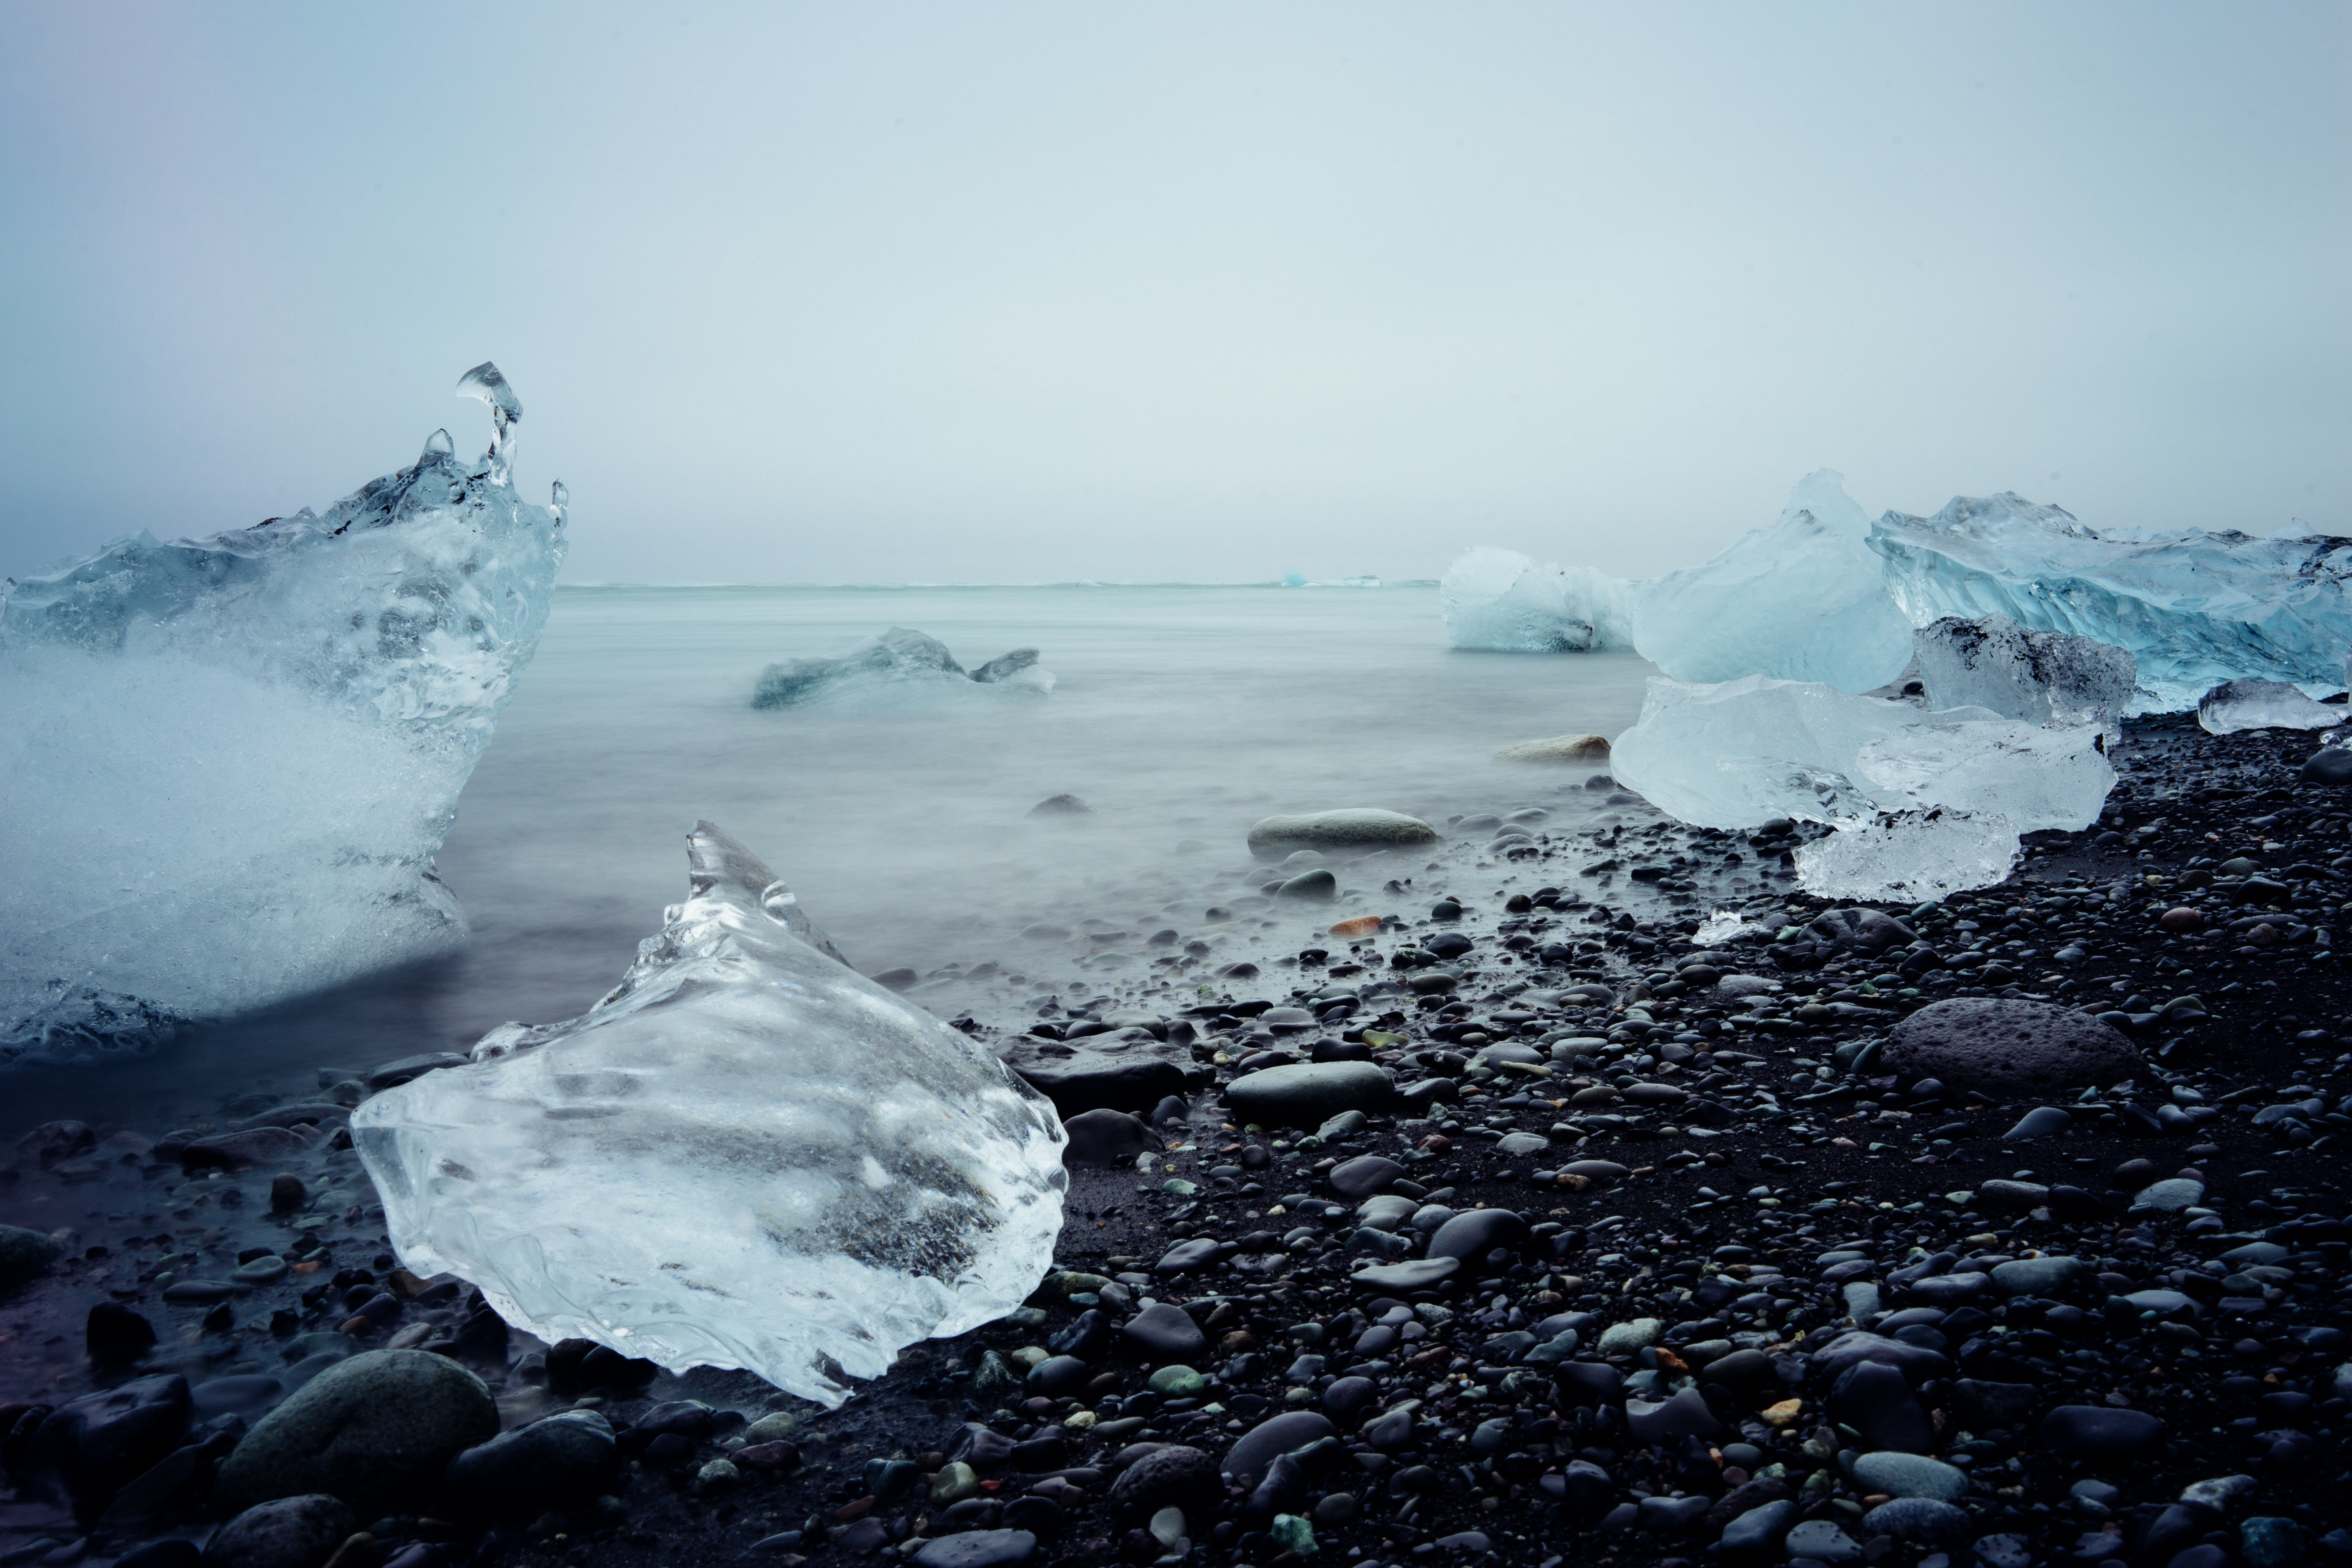
landscape, sea, coast, water, nature, outdoor, ocean, mountain, snow, cold, winter, wave, environment, ice, scenic, peaceful, glacier, natural, weather, lagoon, calm, frozen, iceland, arctic, iceberg, polar, glacial, climate, icelandic, melting, global, warming, freezing, landform, arctic ocean, natural environment, geographical feature, glacial landform, geological phenomenon, wind wave, ice cap, sea ice